Rendezvous 24

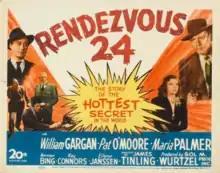
Theatrical release poster

Rendezvous 24 is a 1946 American war film directed by James Tinling and written by Aubrey Wisberg. The film stars William Gargan, Maria Palmer, Patrick O'Moore, Herman Bing, Kay Connors and Kurt Katch. The film was released on May 6, 1946, by 20th Century Fox.